Republicanism in the Netherlands

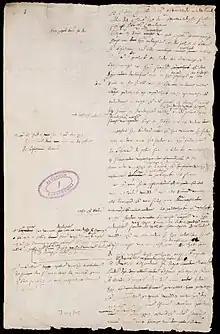
First page of the Act of Abjuration, the Dutch declaration of independence from the Spanish monarchy. It would eventually lead to the foundation of the Dutch Republic in 1588.

The Netherlands emerged as a state during the Eighty Years' War (1568–1648), when the vast majority of deputies of the States General of the Netherlands concluded the Union of Utrecht in 1579, and declared their independence from Philip II's Spanish Empire with the Act of Abjuration in 1581. After futile attempts to find a suitable alternative hereditary head of state – duke Francis of Anjou (1580–1583), William the Silent (1583–1584), and earl Robert of Leicester (1585–1588) – the States of Holland and West Friesland resolved to proclaim their sovereignty in mid-1587. After a fallout with Leicester, who resigned in early April 1588, the States General issued the instruction of 12 April 1588, formally establishing the Dutch Republic. However, the war initially had neither the achievement of political independence nor the establishment of a republic as its ultimate goal, nor were the Southern Netherlands excluded from it on purpose. Rather, the inability of the Habsburg regime to adequately address religious, social and political unrest (that was originally most pressing in Flanders and Brabant), led to an irreconcilable situation. An independent Calvinist-dominated republic in the Northern Netherlands, opposed to the continuously Spanish Catholic-dominated royalist Southern Netherlands, was the unintended, improvised result. As the war progressed however, the House of Orange-Nassau played an increasingly important role, finally accumulating all stadtholderates and military leadership positions within the Dutch Republic by 1590. Struggles between the House of Orange, which gradually built up a dynasty with monarchical aspirations, and the Dutch States Party, a loose coalition of factions that favoured a republican, in most cases more or less oligarchical form of government, continued throughout the 17th and 18th centuries.